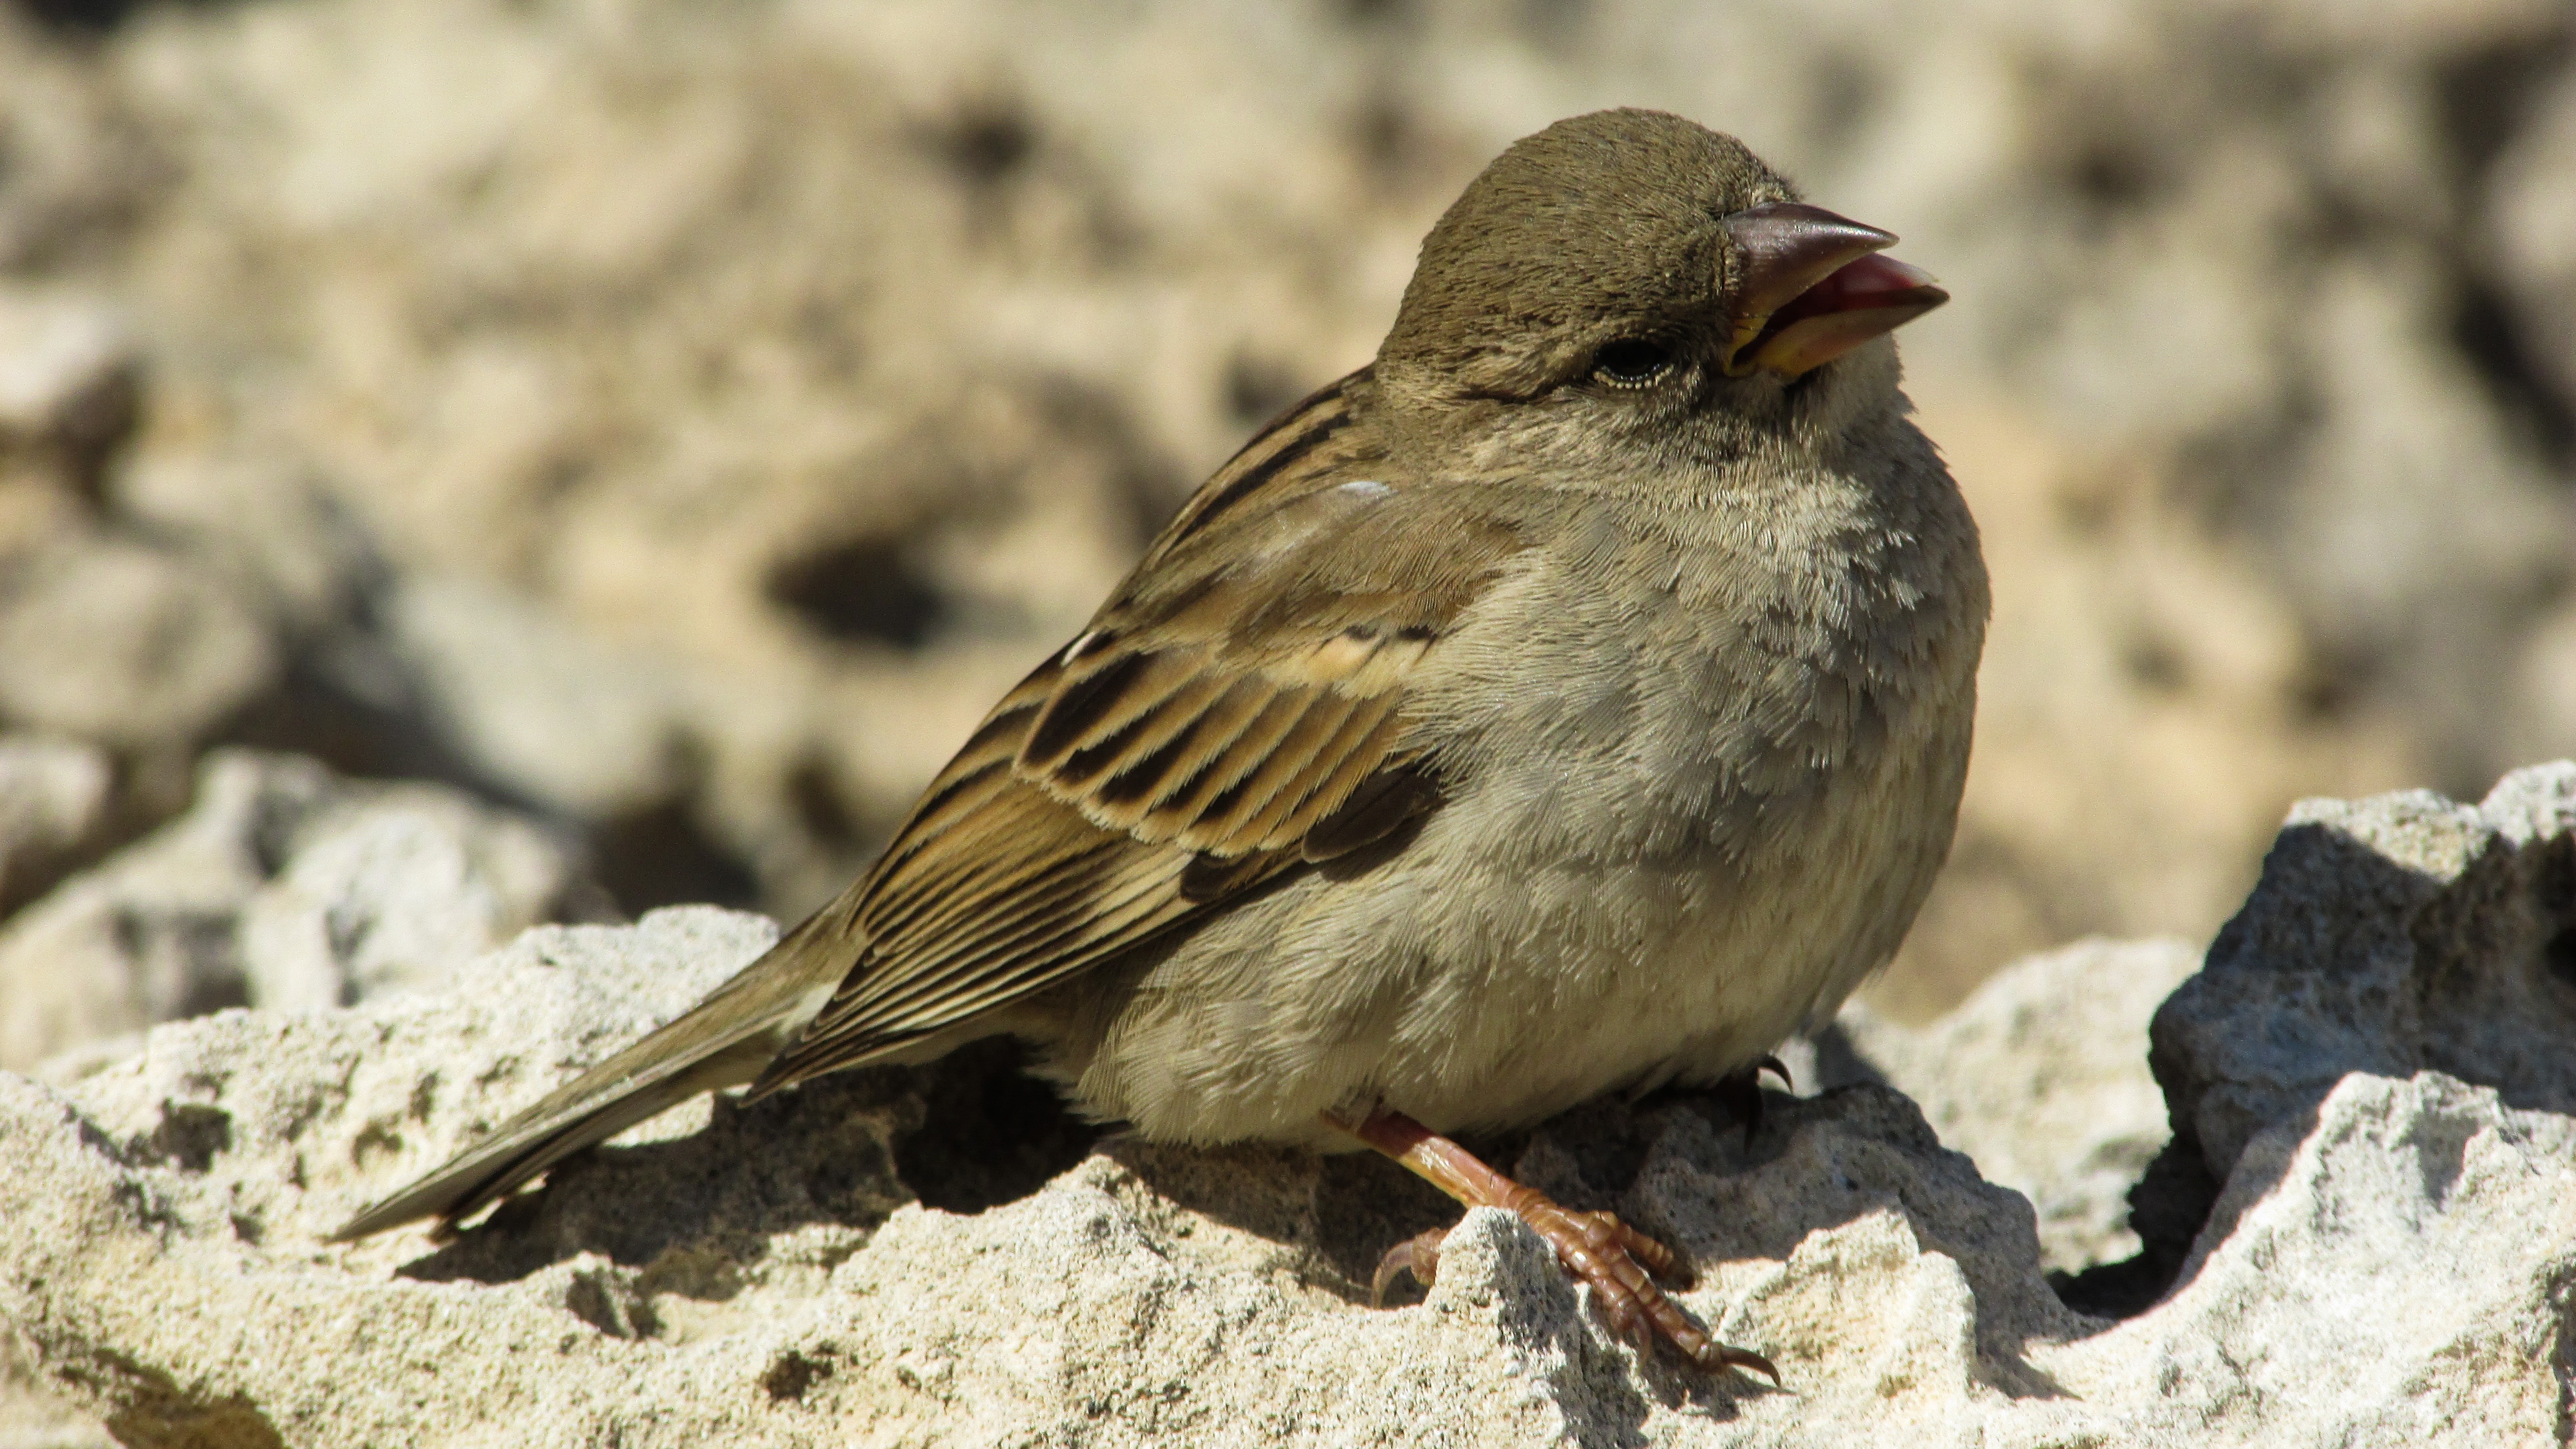
bird, animal, wildlife, singer, beak, fauna, vertebrate, sparrow, finch, brambling, wren, lark, house sparrow, old world flycatcher, perching bird, emberizidae, cinclidae, ortolan bunting